Canley railway station

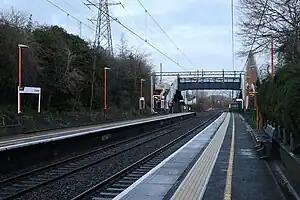
View looking east in 2024.

Canley railway station is situated in Canley, Coventry, in the West Midlands of England. The station, and all trains serving it, are operated by West Midlands Trains, with most trains under the WMT's London Northwestern Railway brand.